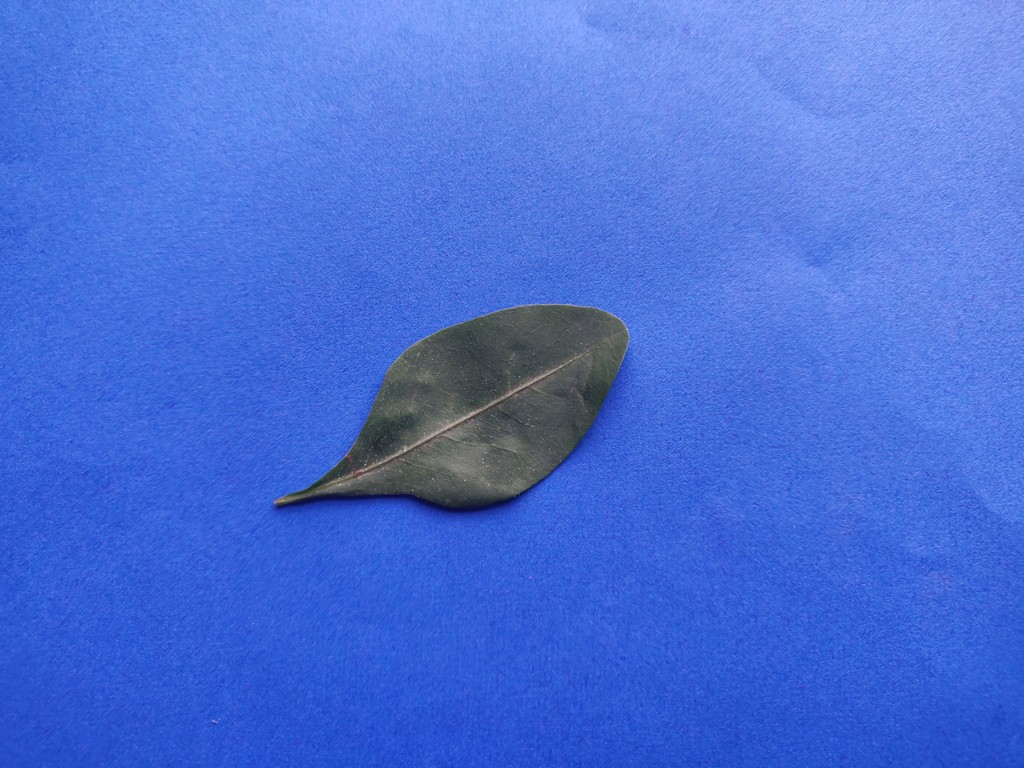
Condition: Healthy
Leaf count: single
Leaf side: front